Lapland gold rush

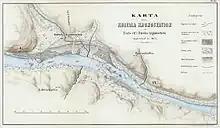
Map of the Kultala town by the Ivalo River in Inari, Finland, from 1874.

The Lapland gold rush, also known as the Ivalo Gold Rush, was a gold rush that occurred in the 1870s in Lapland, Grand Duchy of Finland, then part of Imperial Russia. The Lapland gold rush started in the valley of the Ivalojoki River in 1870 and lasted for a few years. Although the scale of the Lapland gold rush is not comparable to the major 19th century gold rushes, the Lapland gold rush has great local significance in Lapland and across Finland.